Your Lie in April

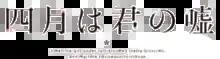
Logo used for the anime TV series

The anime television series of "Your Lie in April" that A-1 Pictures produced was aired from October 10, 2014, to March 20, 2015, on Fuji TV's Noitamina block. The first opening theme song is by Goose House and the first ending theme is by Wacci, both played on episodes 1 through 11. The second opening song is by Coalamode and the second ending theme is by 7!!, both played on episodes 12 through 22. Kyōhei Ishiguro directed the series, Takao Yoshioka wrote the scripts, Yukiko Aikei designed the characters, and Masaru Yokoyama composed the soundtrack. An original video animation (OVA), titled "Moments", was bundled with the limited-edition release of the manga's eleventh volume. Most of the staff and cast from the television series reprised their roles in the OVA, which retells Takeshi's and Emi's childhoods and their rivalry with Kōsei.